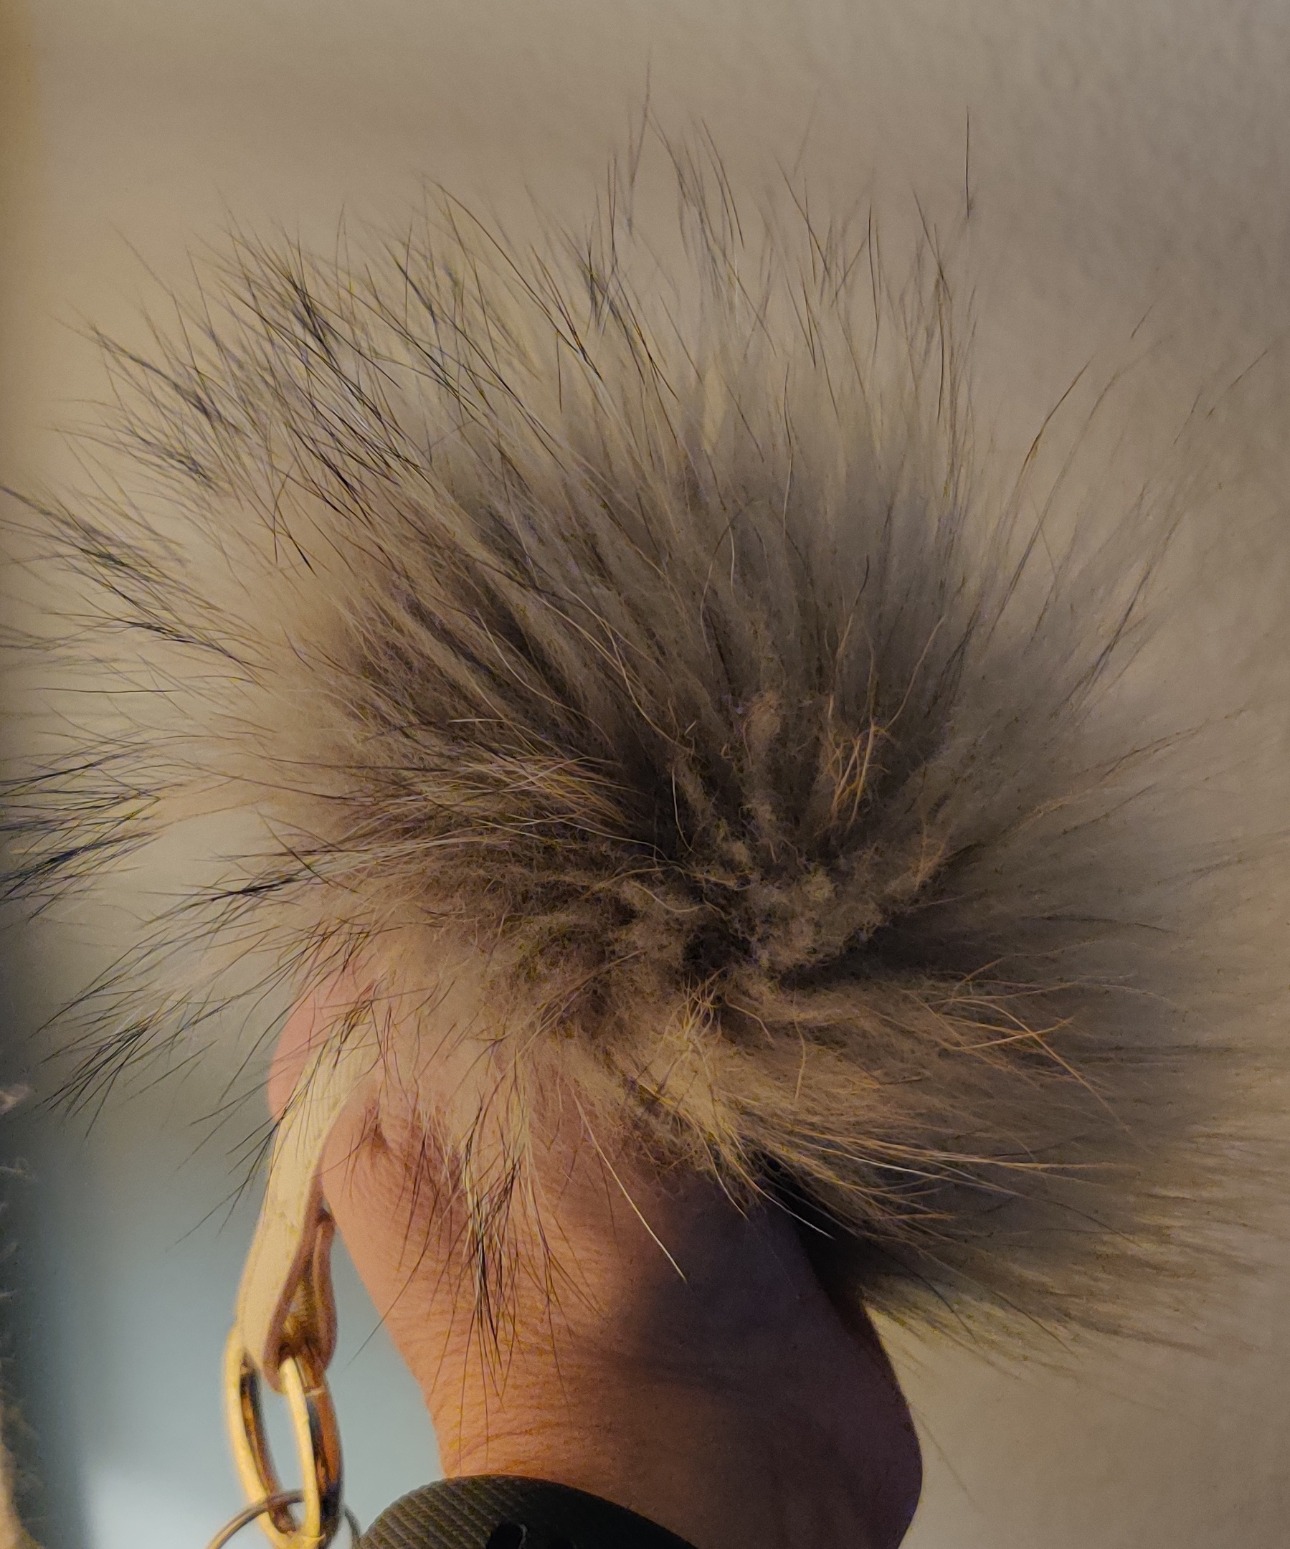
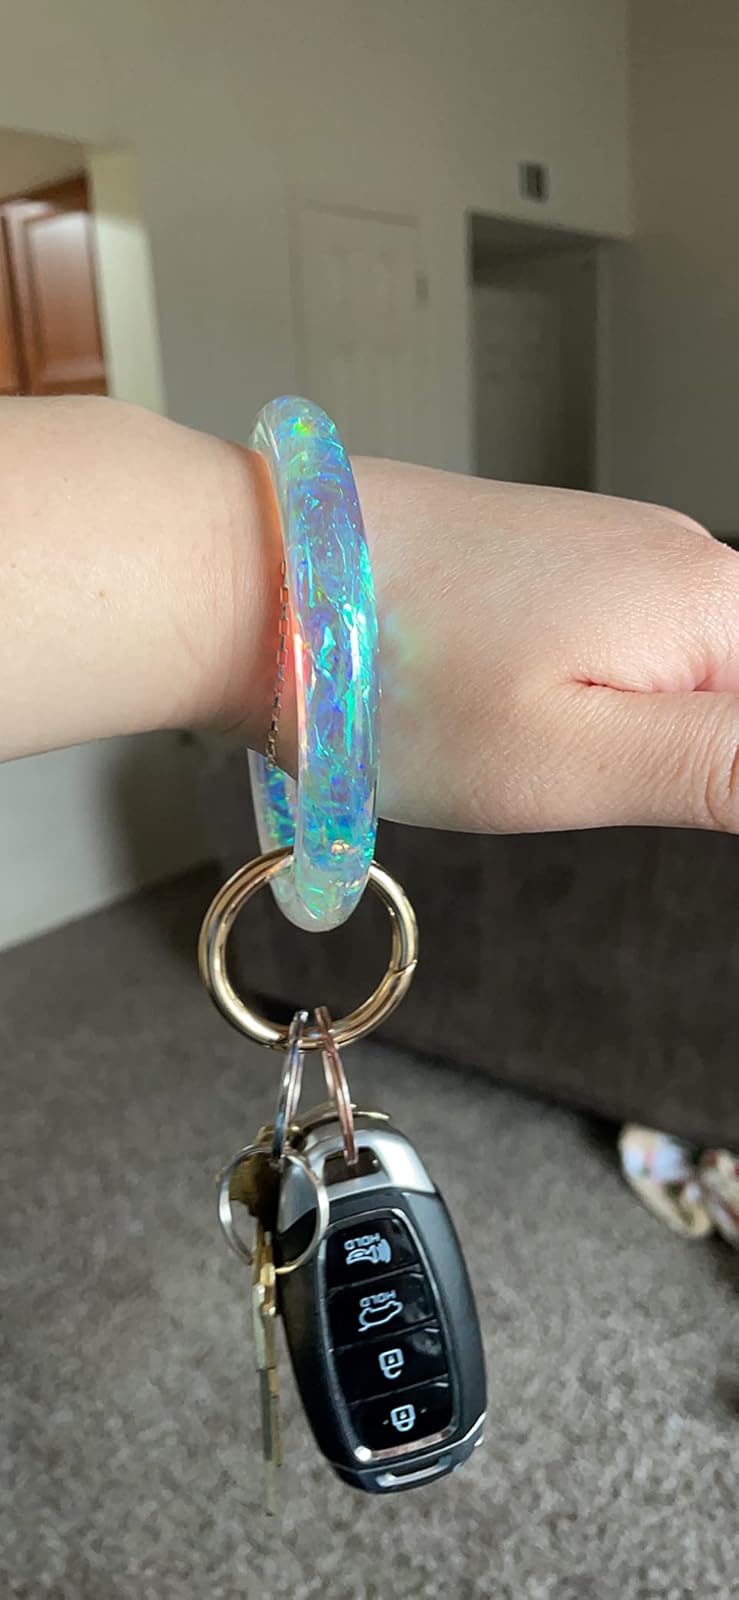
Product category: accessories_keychain
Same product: no